Charles S. Drew

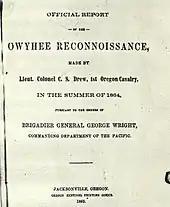
Drew's Owyhee Reconnaissance report

Because escort duty had slowed down their pace of travel, Drew had to cancels plans for exploring the Owyhee country to the river's headwaters. Instead, Drew along with nineteen troops escorted the immigrant wagon train through the Jordon Creek Valley and on to Fort Boise. Drew and his men then returned to Camp Alvord, arriving there on September 22. At Camp Alvord, Drew received orders to return immediately to Fort Klamath to participate in treaty negotiations with Indian tribes that had been skirmishing with settlers in the Klamath Valley and attacking wagon trains along the Applegate Trail.